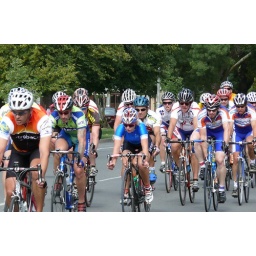
A lone female rider in the B grade field